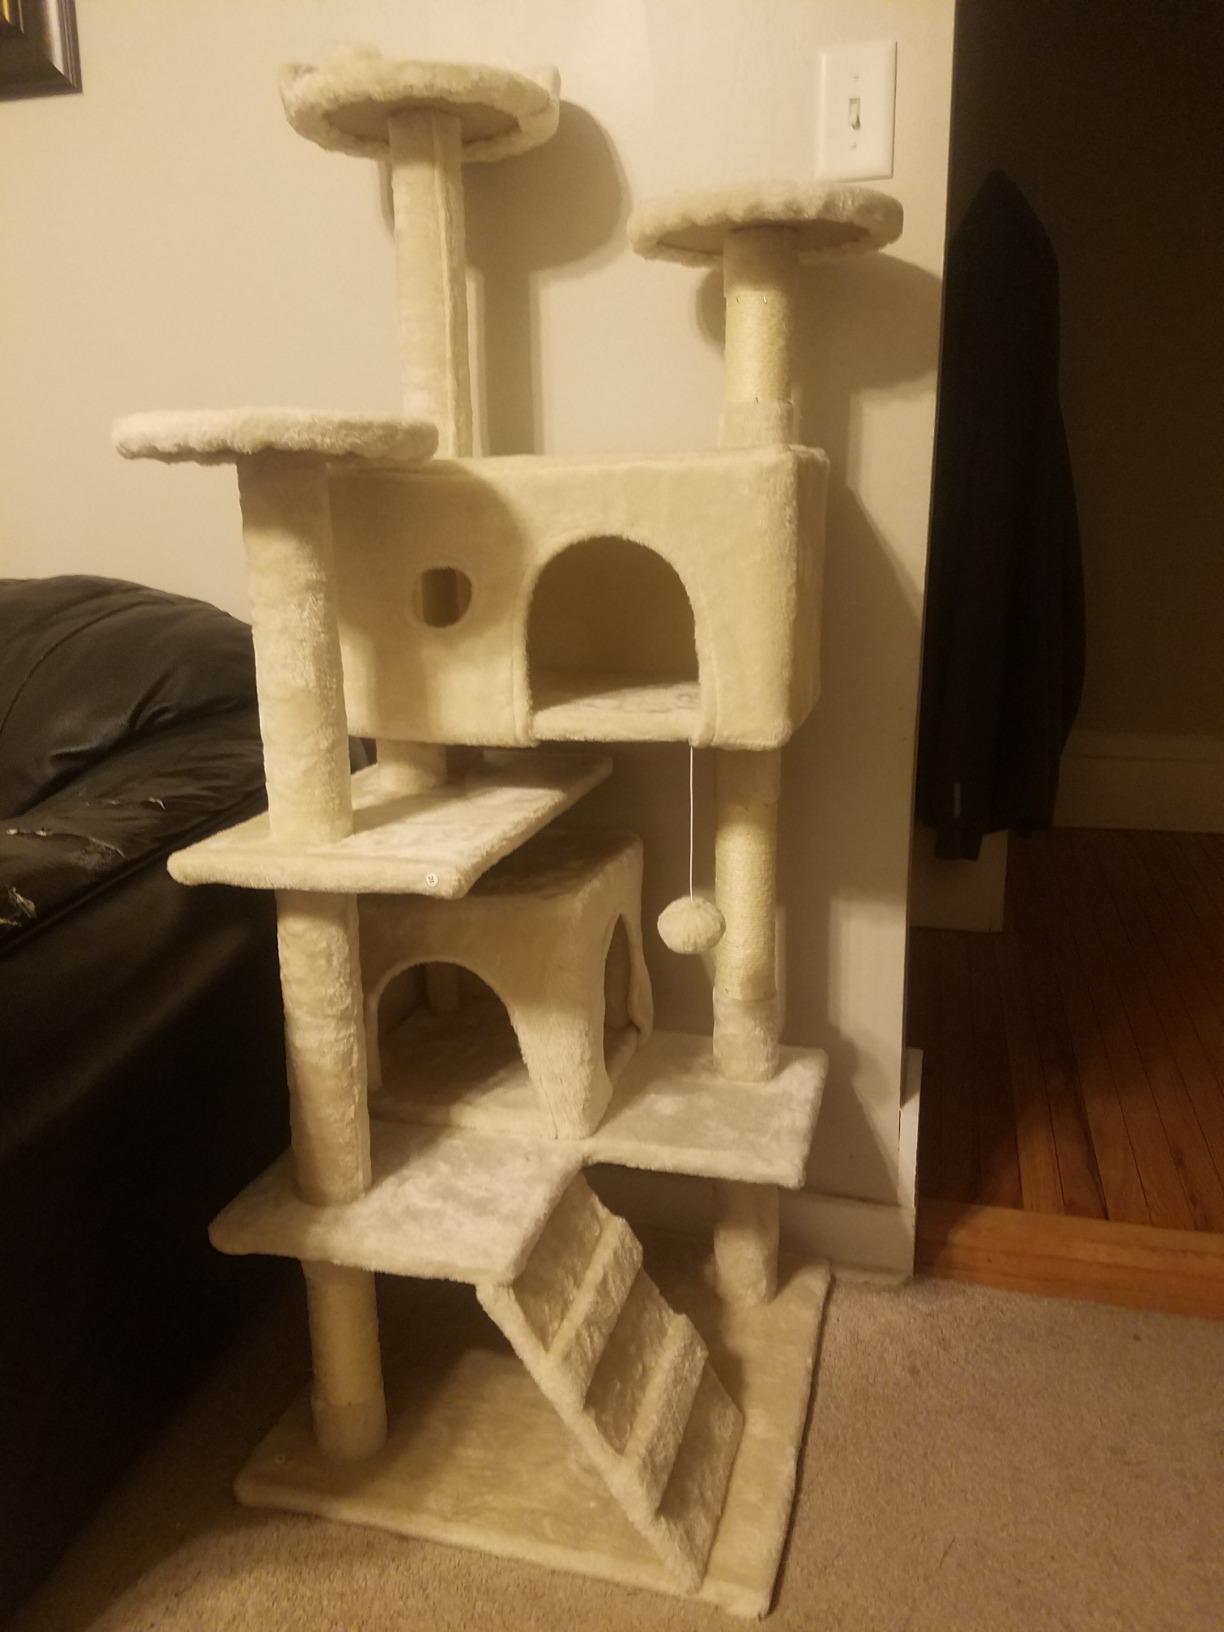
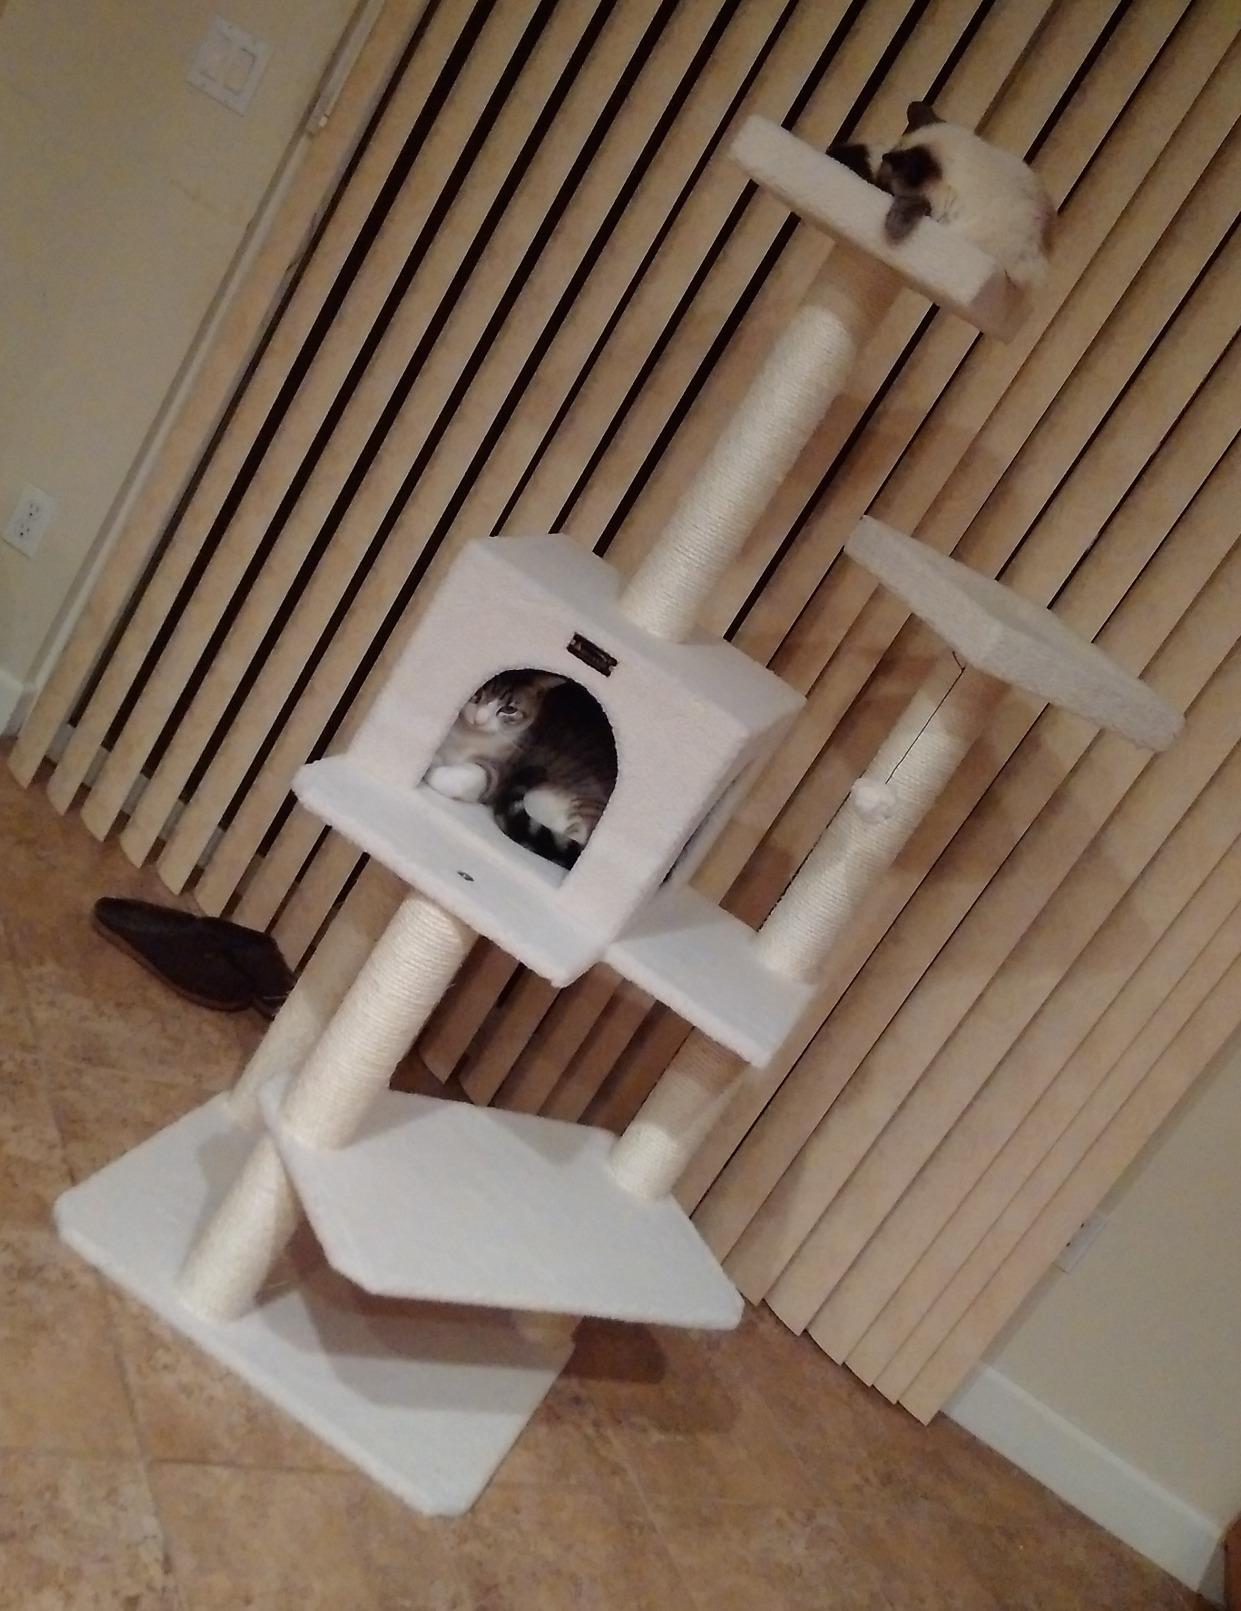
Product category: items_cat tree
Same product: no